Marija Pejčinović Burić

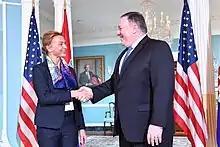
Burić meets with U.S. Secretary of State Michael R. Pompeo at the Department of State on September 12, 2018.

In June 2017 Pejčinović Burić was appointed by Prime Minister Andrej Plenković as new Foreign Affairs Minister of Croatia, replacing Davor Ivo Stier after his resignation. In this capacity, she served as chairwoman of the Committee of Ministers of the Council of Europe for a six-month term in 2018. From 2017 until 2019, she also co-chaired the European People's Party (EPP) trade ministers meetings alongside Jyrki Katainen, vice-president of the European Commission.